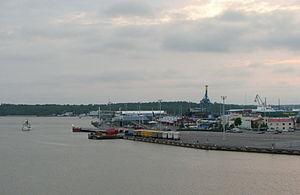
Le port de Turku est un port situé à Turku en Finlande dont il le plus ancien port.